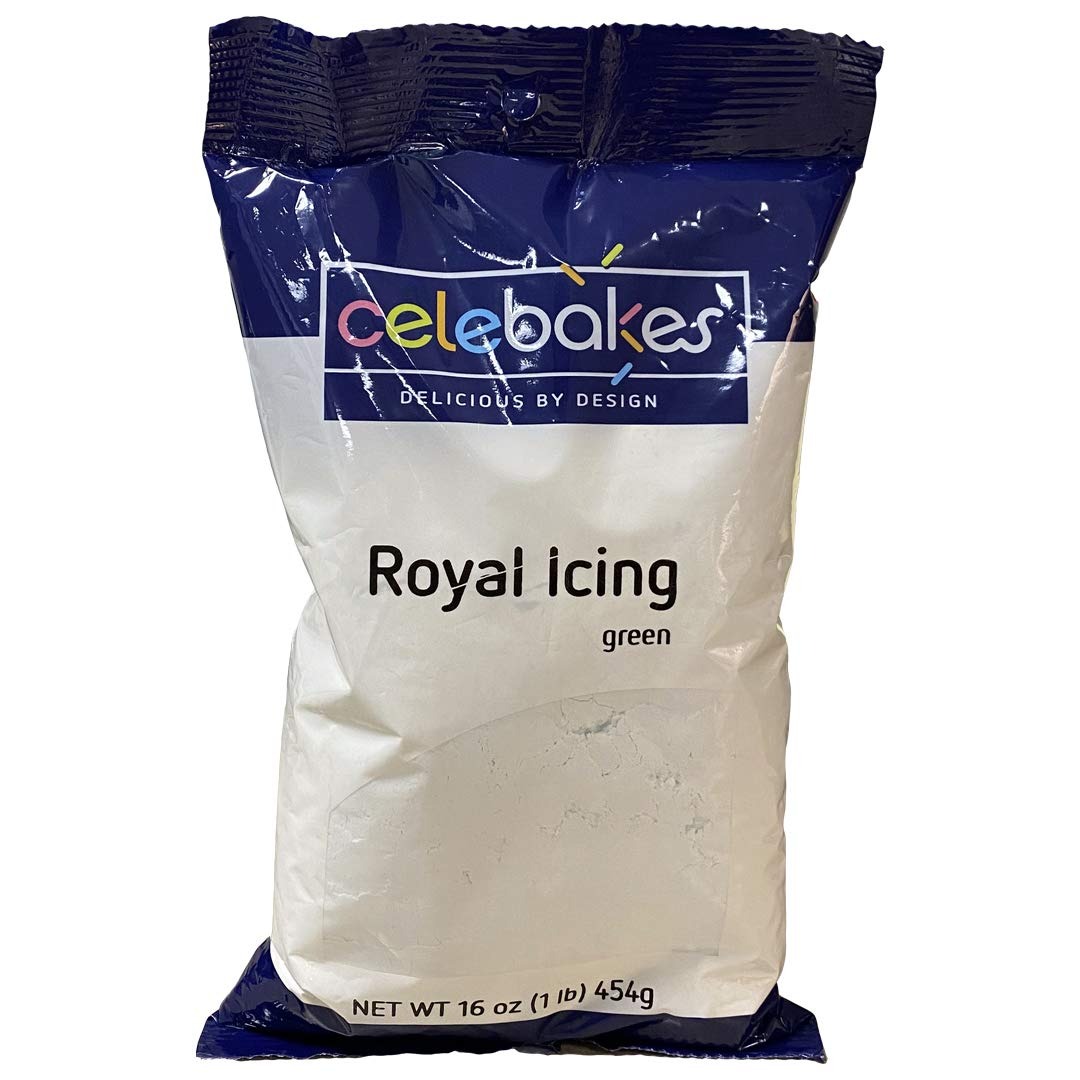
Item Name: Celebakes By CK Products Royal Icing Mix, Green, 1Lb
Bullet Point 1: Green
Bullet Point 2: 16oz
Bullet Point 3: Icing will begin to set up 30 minutes after flooding and can be stacked after 12 hours or overnight. Flooded cookies can be frozen in airtight containers. Once opened, store in closed container away from strong odors for up to 6 months at room temperature.
Bullet Point 4: Made In the USA
Bullet Point 5: Certified Kosher
Product Description: Celebakes Royal Icing Mix offers decorators a fast and convenient way to make royal icing by simply adding water! This icing dries hard while still offering a delicious taste and texture. Royal icing is the preferred icing for building gingerbread houses, creating three-dimensional decorations and decorating cookies!
Value: 16.0
Unit: Ounce

Price: 25.78